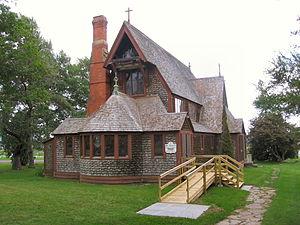
Hillsborough est un village situé dans le comté d'Albert dans le Sud-Est de la province du Nouveau-Brunswick au Canada.
Cet article recense les lieux patrimoniaux du comté d'Albert inscrit au répertoire des lieux patrimoniaux du Canada, qu'ils soient de niveau provincial, fédéral ou municipal.